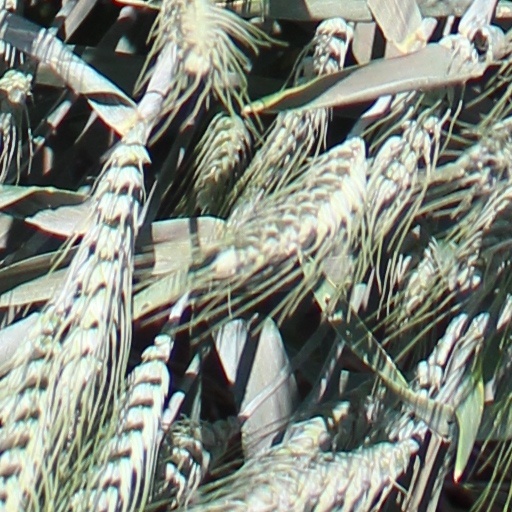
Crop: wheat